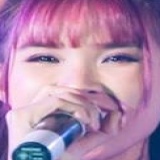
ca sĩ Khởi My